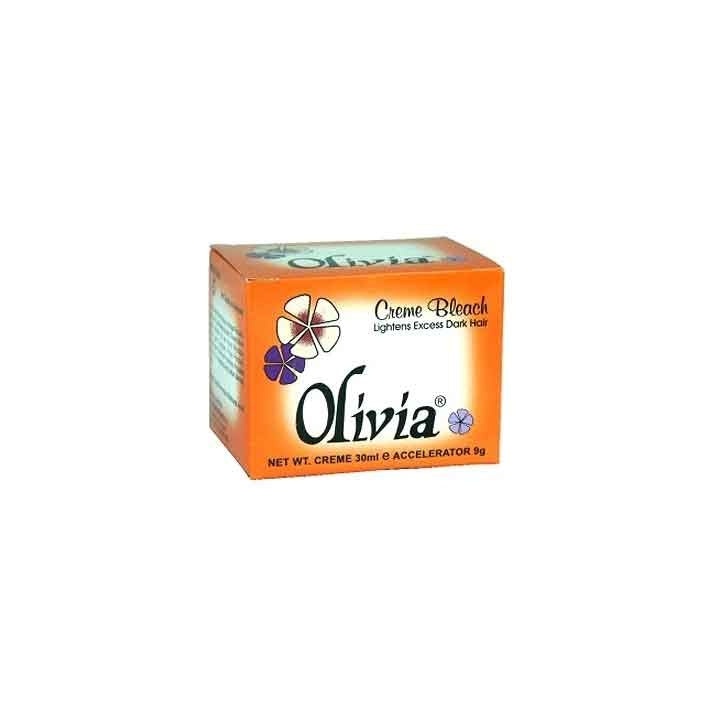
Olivia Bleach Cream 30ML
Brand: Al Emaan Halal Meat & Groceries
Category: Health & Beauty > Personal Care > Shaving & Grooming > Body & Facial Hair Bleach